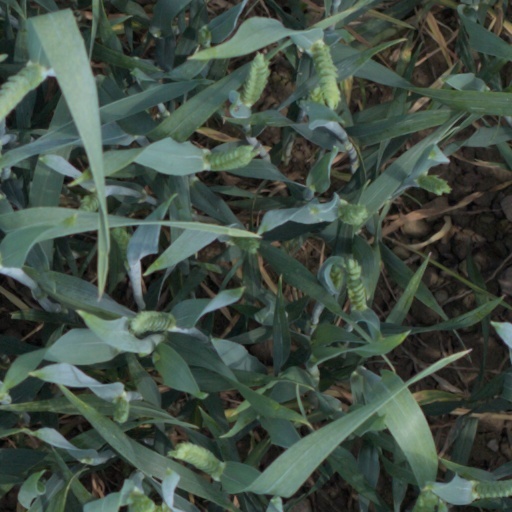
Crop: wheat